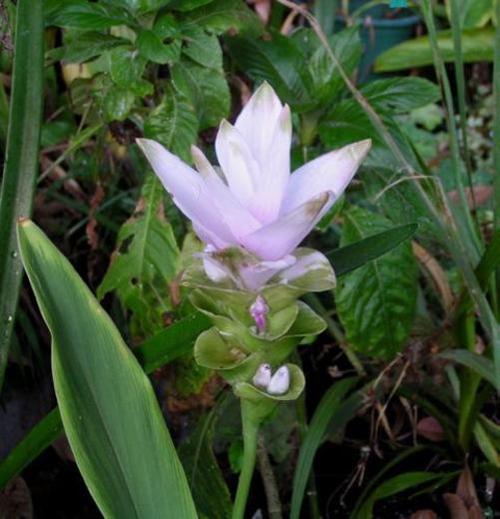
Label: siam tulip